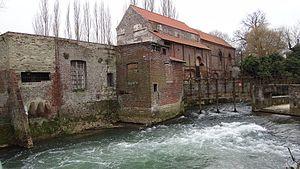
Blendecques AA
Blendecques est une commune française située dans le département du Pas-de-Calais en région Hauts-de-France.